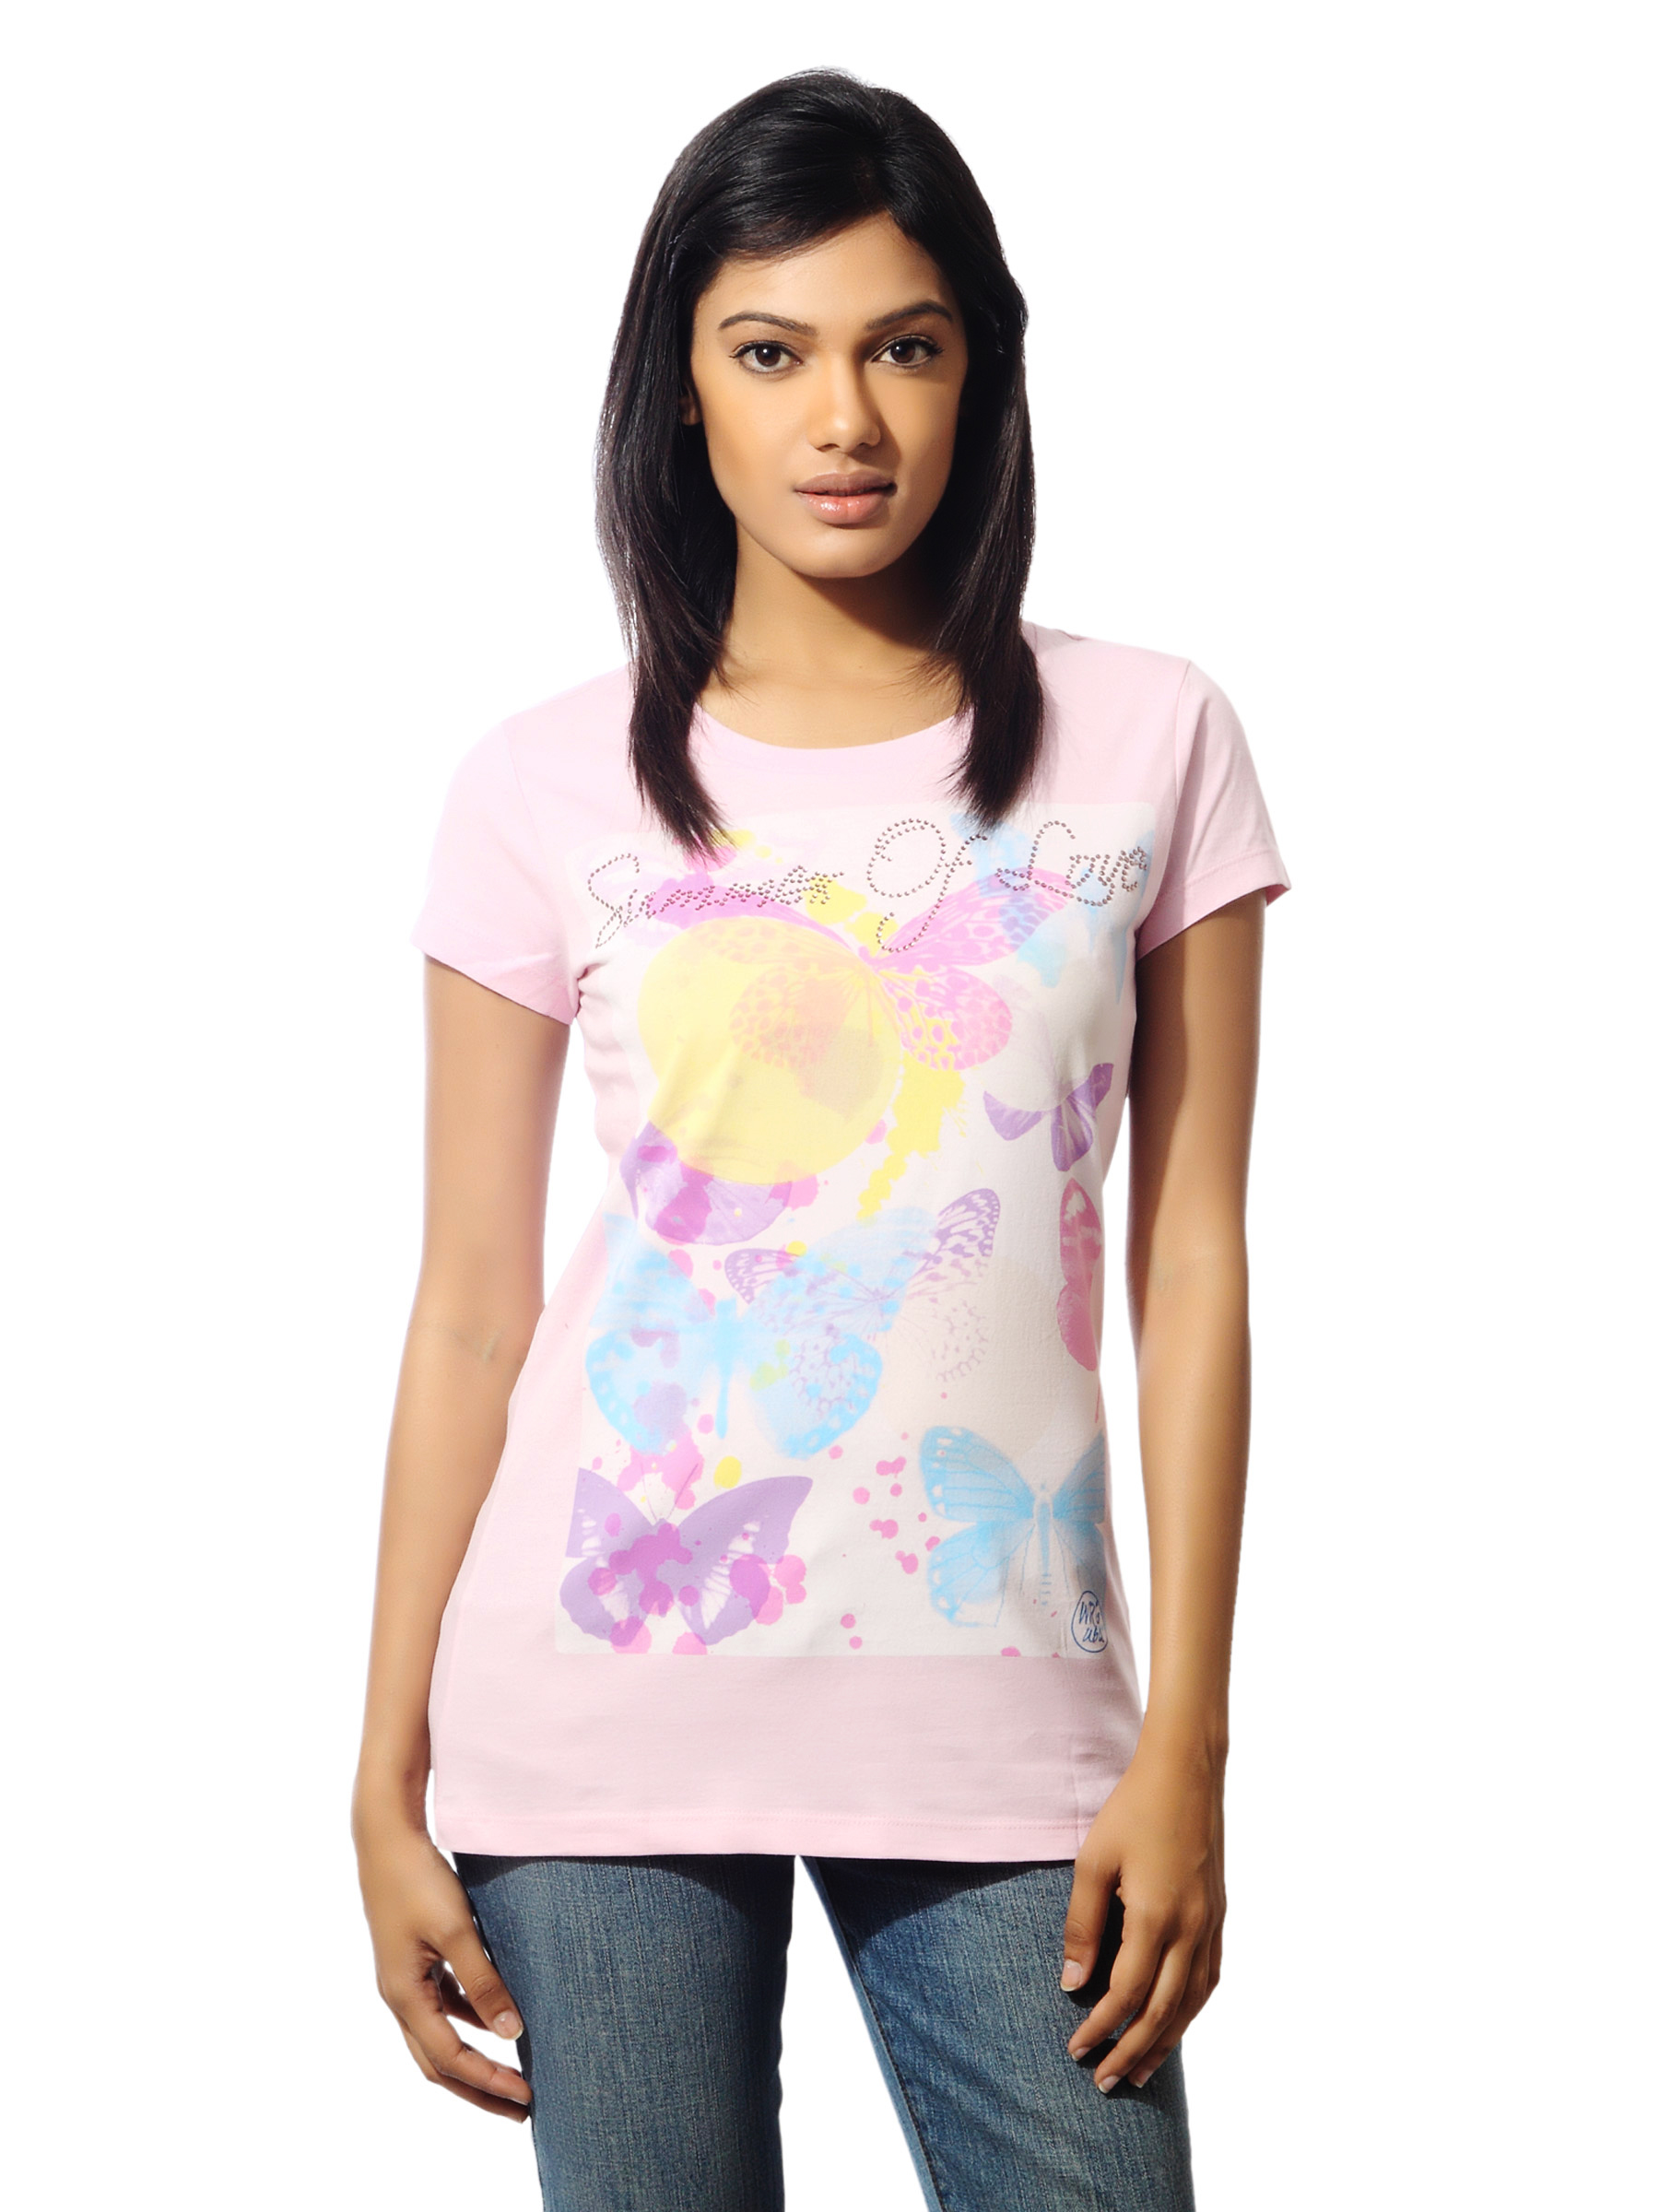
Wrangler Women Summer of Love Pink T-shirt
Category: Apparel / Topwear / Tshirts
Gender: Women
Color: Pink
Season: Summer 2012
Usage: Casual